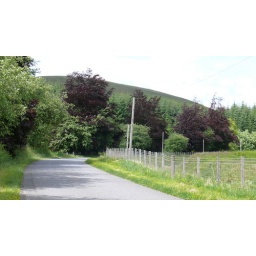
rural road in south Perthshire heading north to Dunning through the Ochil Hills. Copper Beech trees are incorperated.